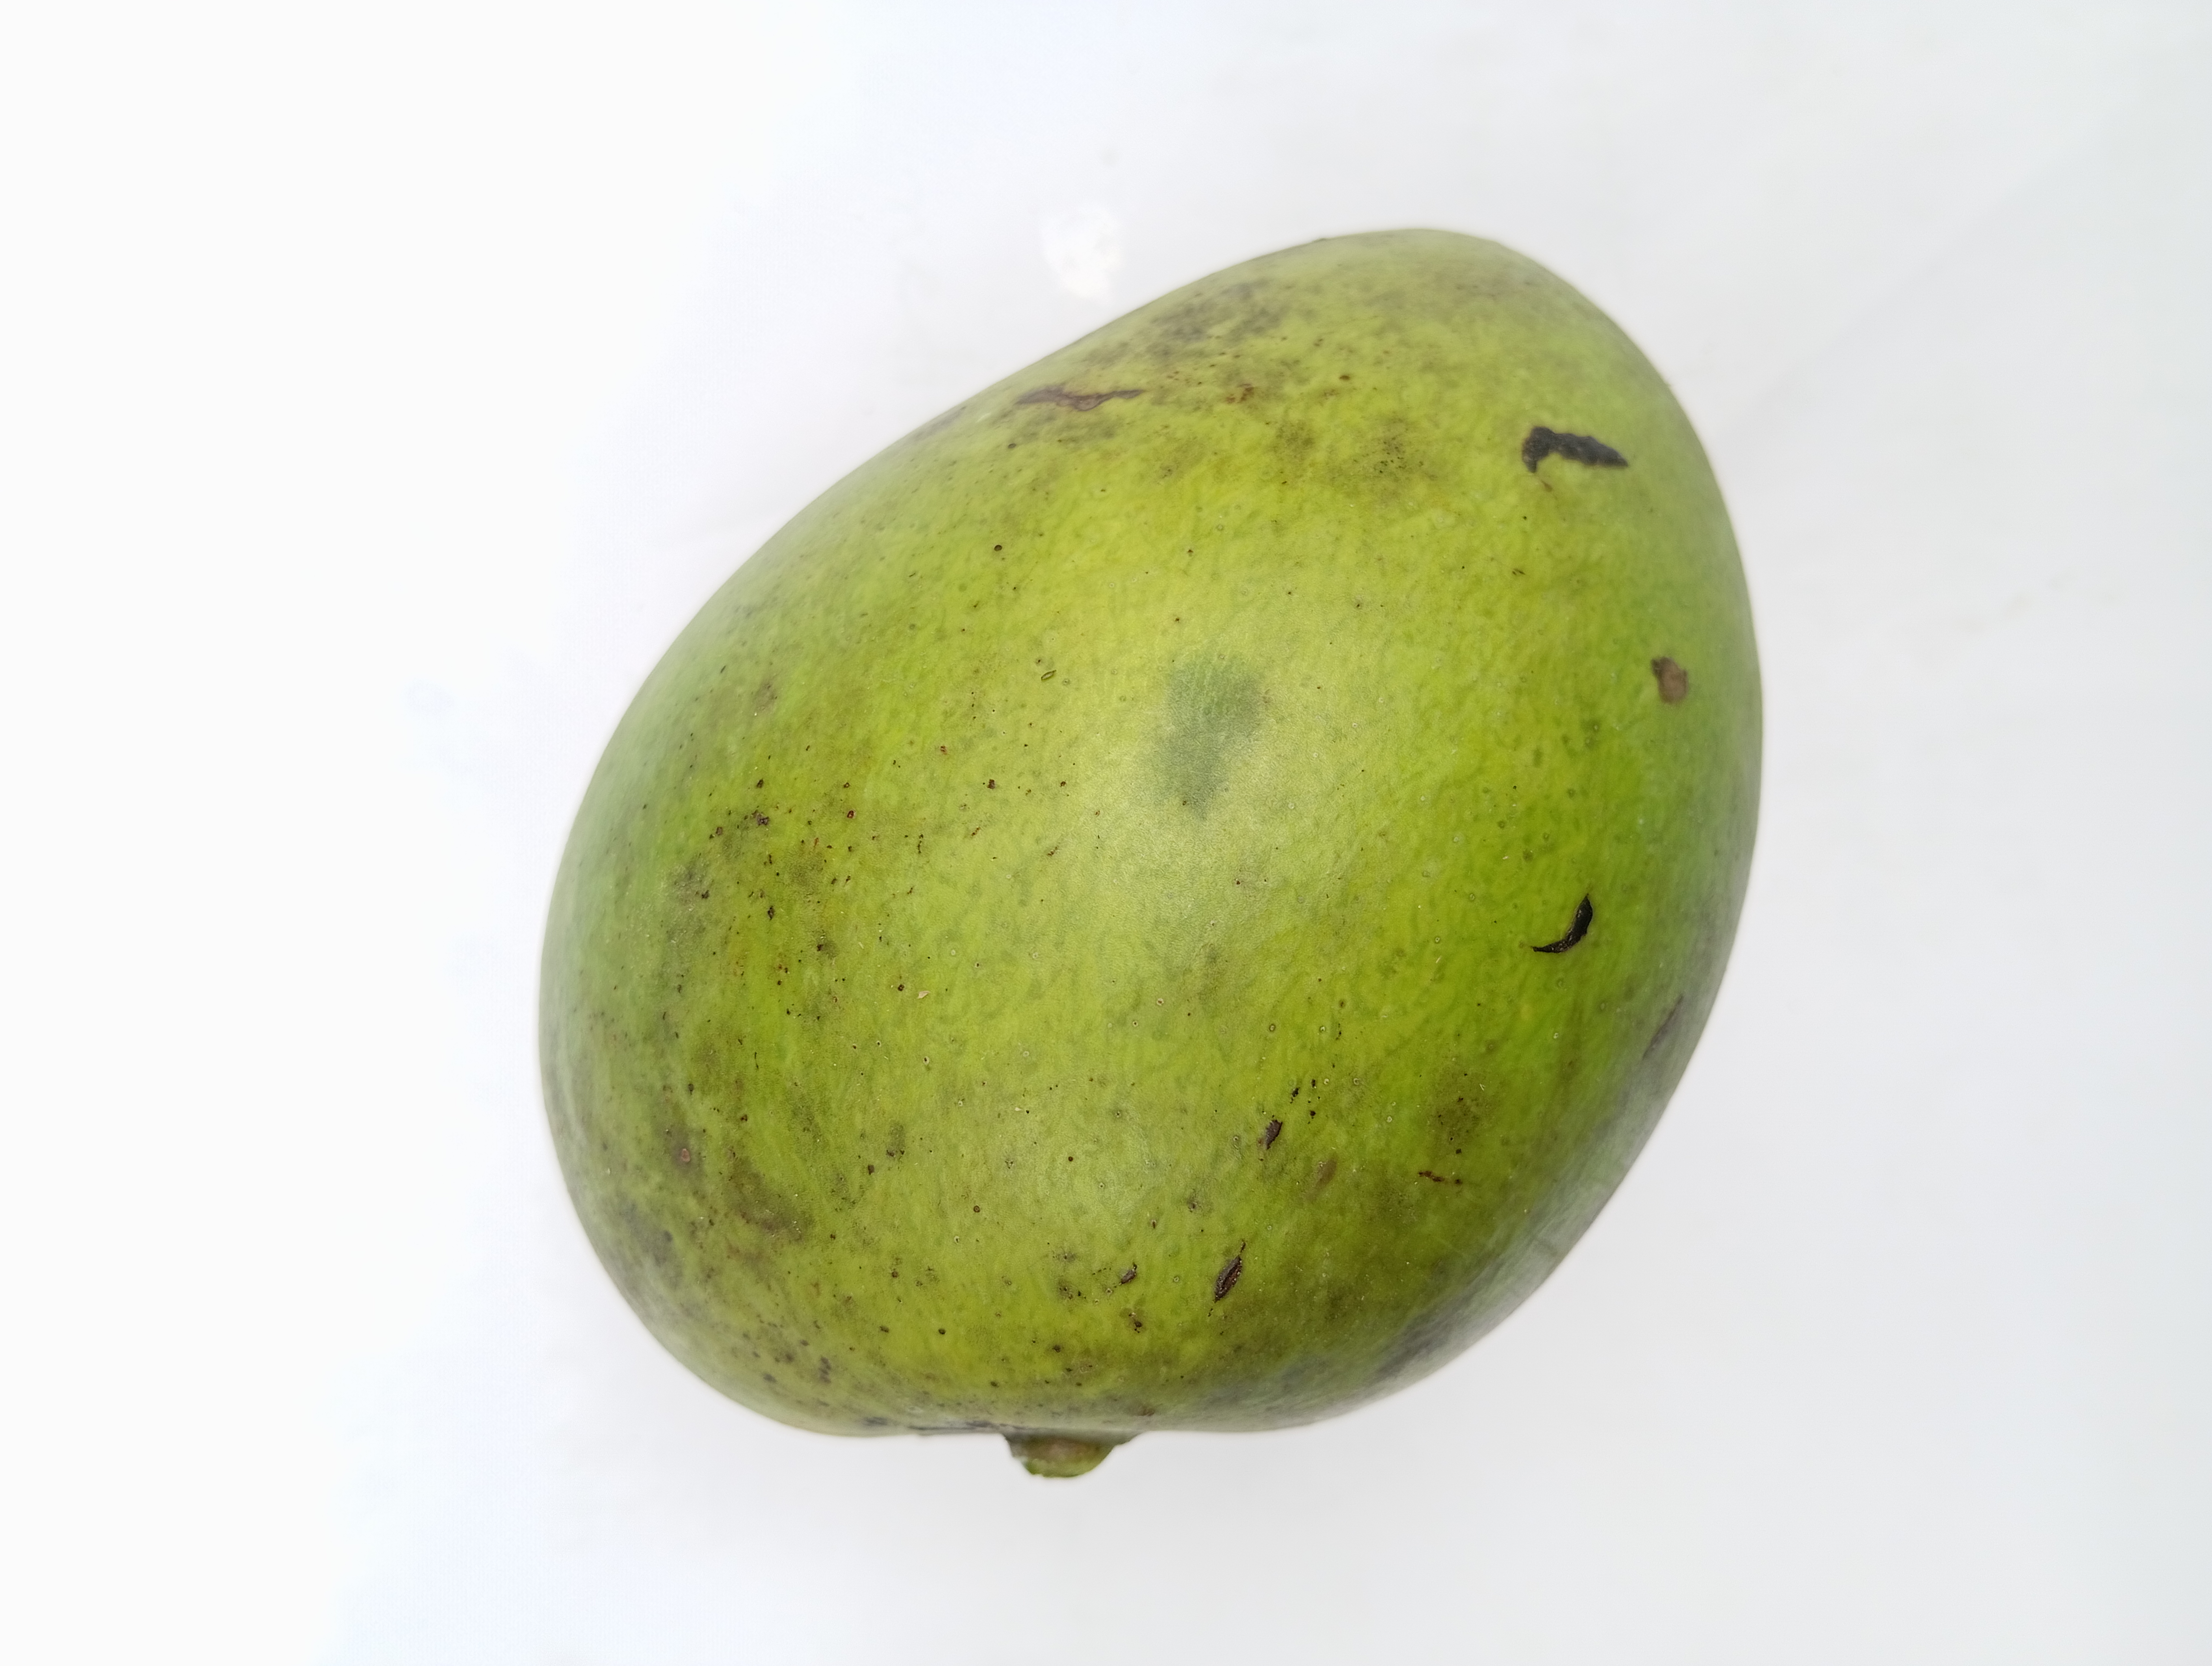
Mango variety: Harivanga